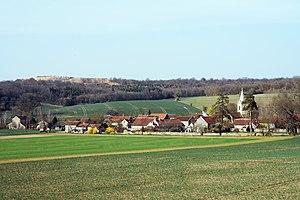
Le quartier de Rue-Basse à Magny-Lambert vu de la route de Villaines-en-Duesmois
Magny-Lambert est une commune française située dans le département de la Côte-d'Or en région Bourgogne-Franche-Comté.